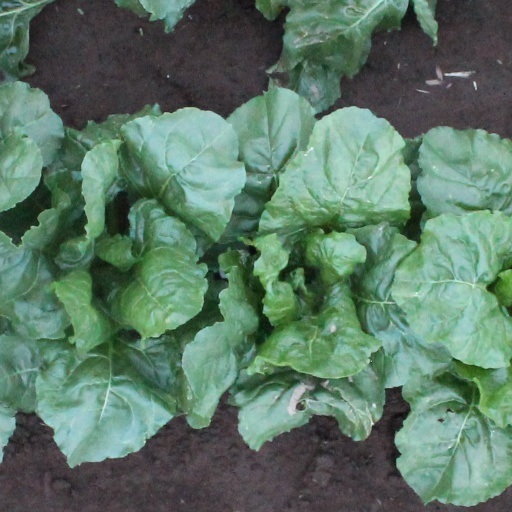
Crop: sugar beet